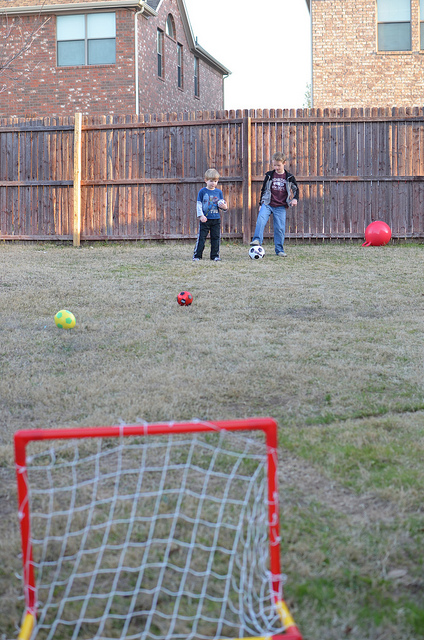
hai đứa trẻ đang chơi bóng đá trên sân